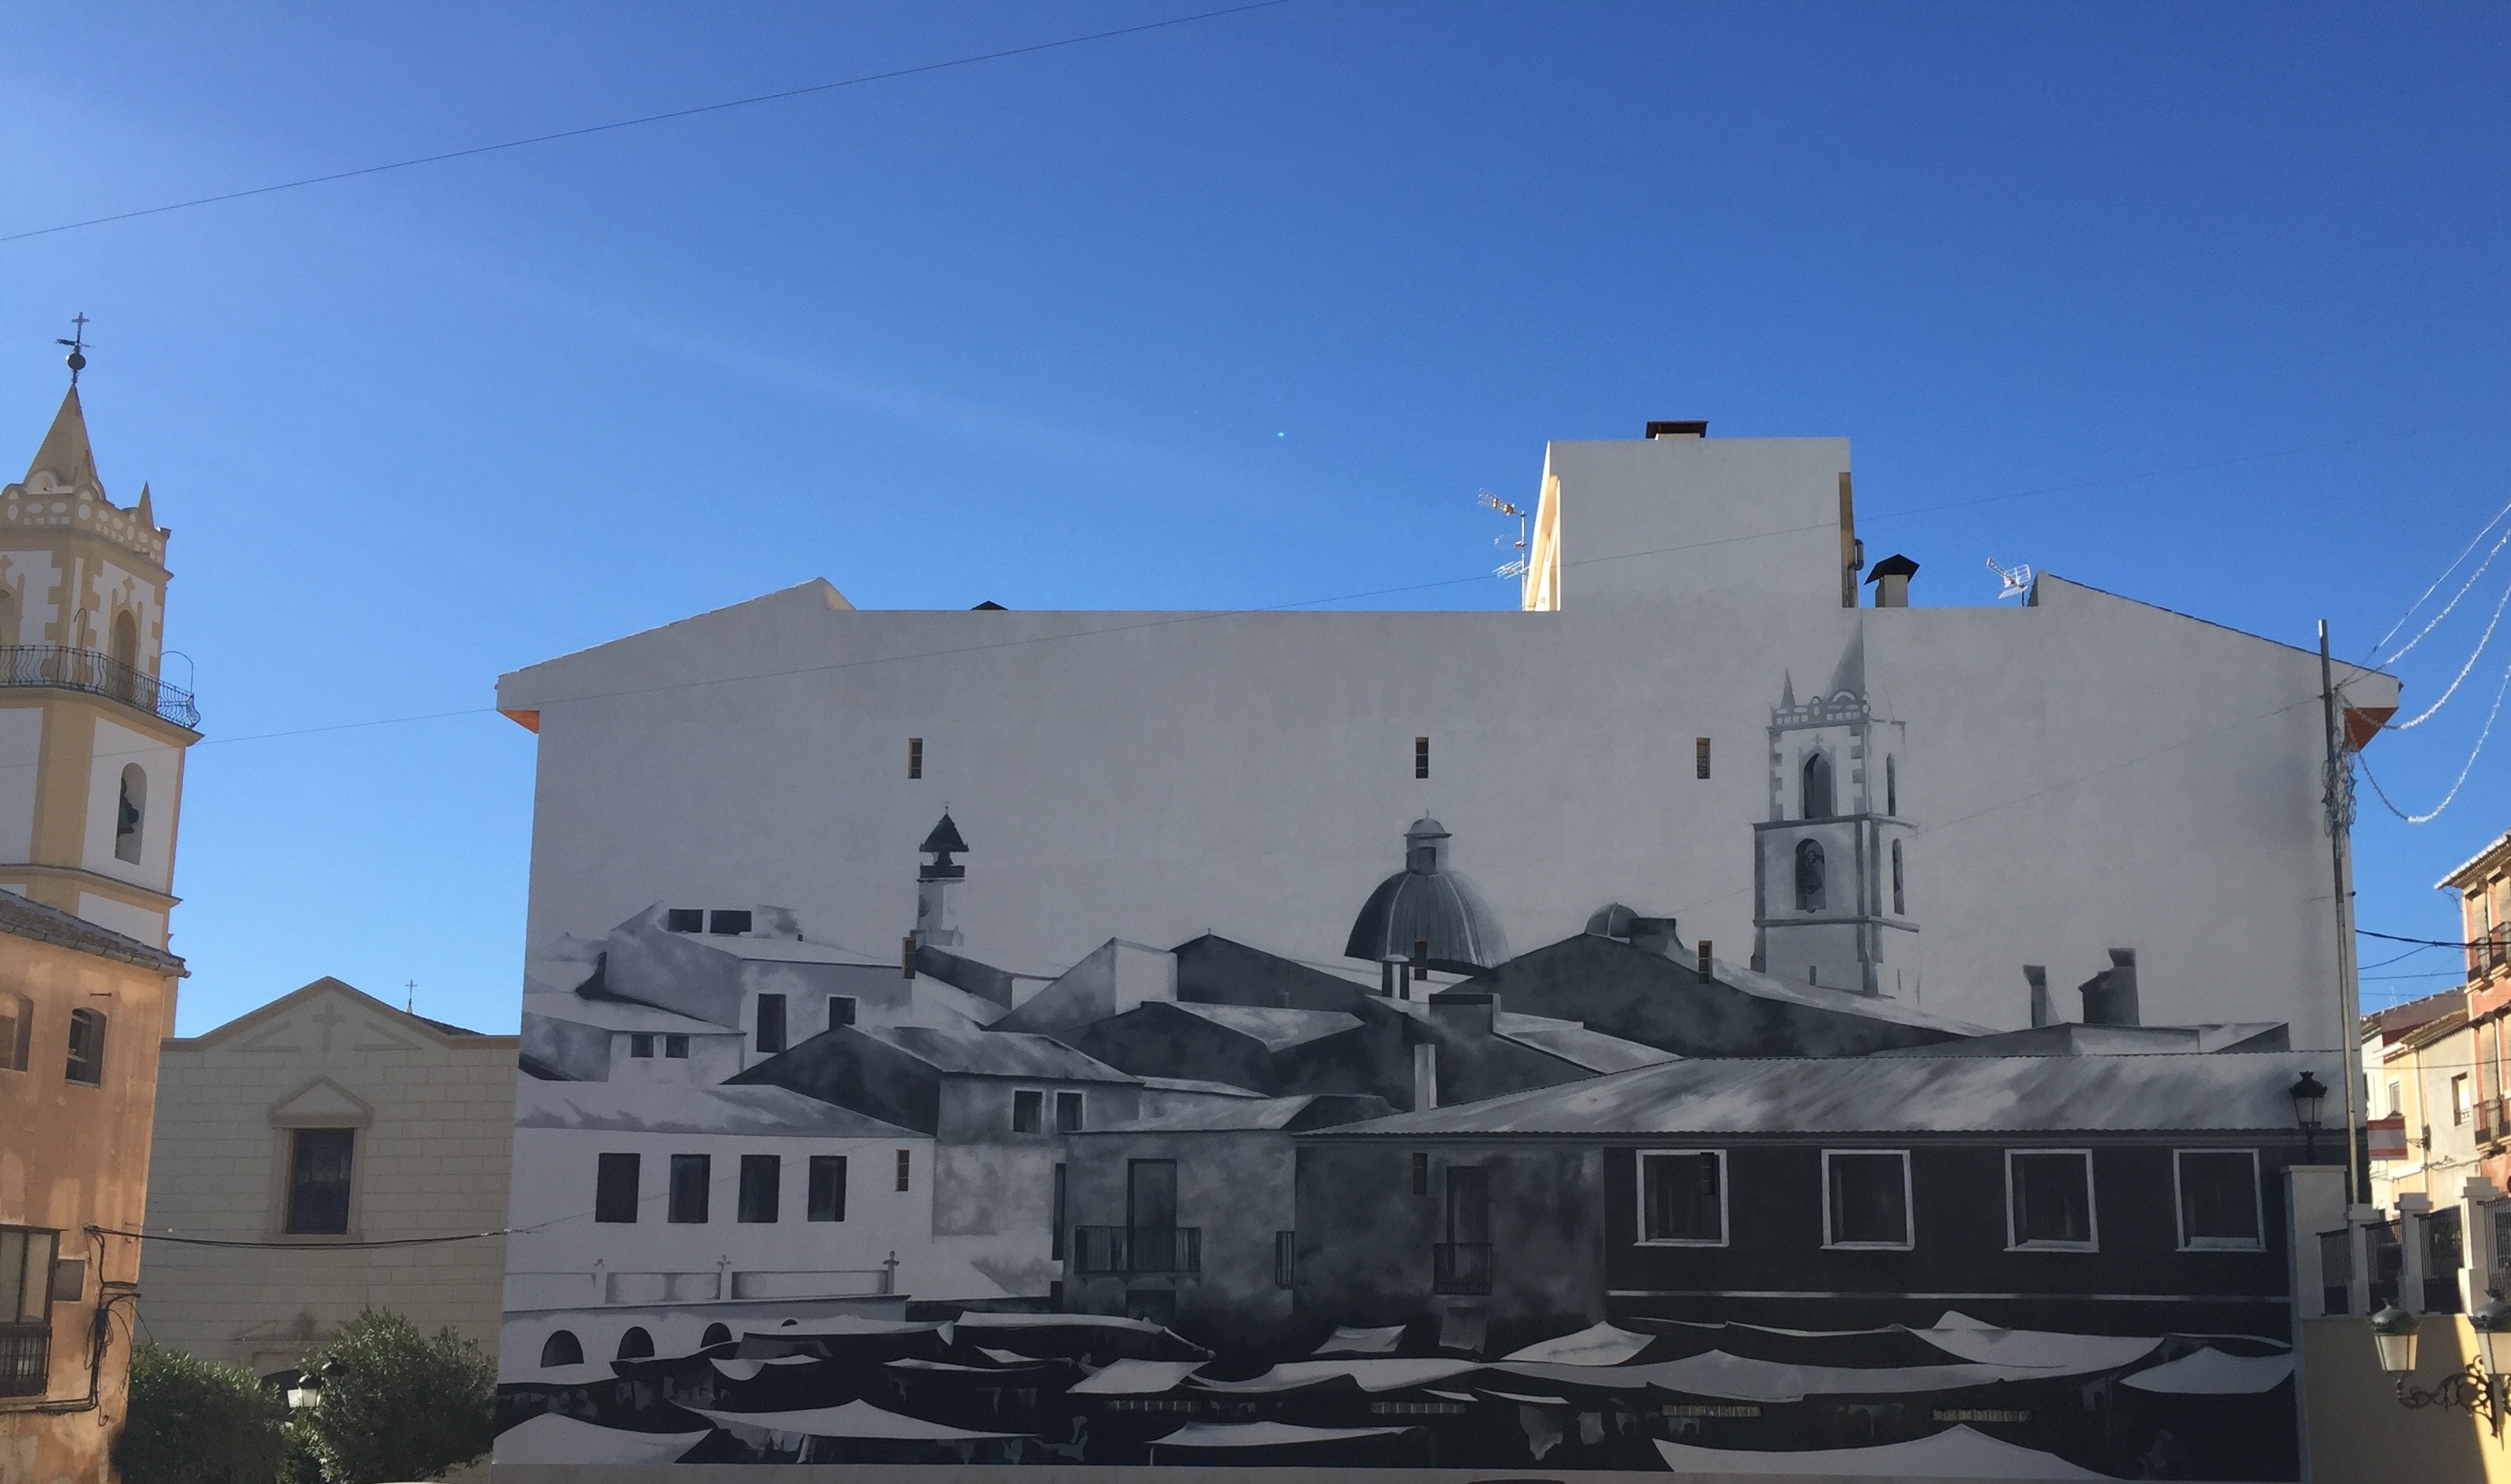
town, building, facade, church, graffiti, place of worship, alicante, tours, pinoso